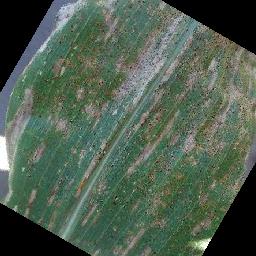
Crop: corn
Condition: (maize)_cercospora_spot_gray_spot